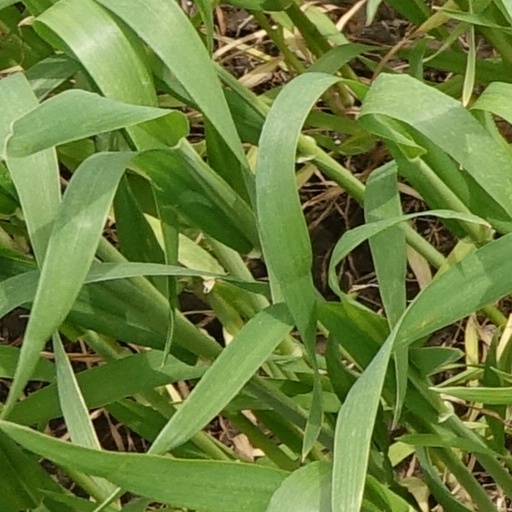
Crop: wheat